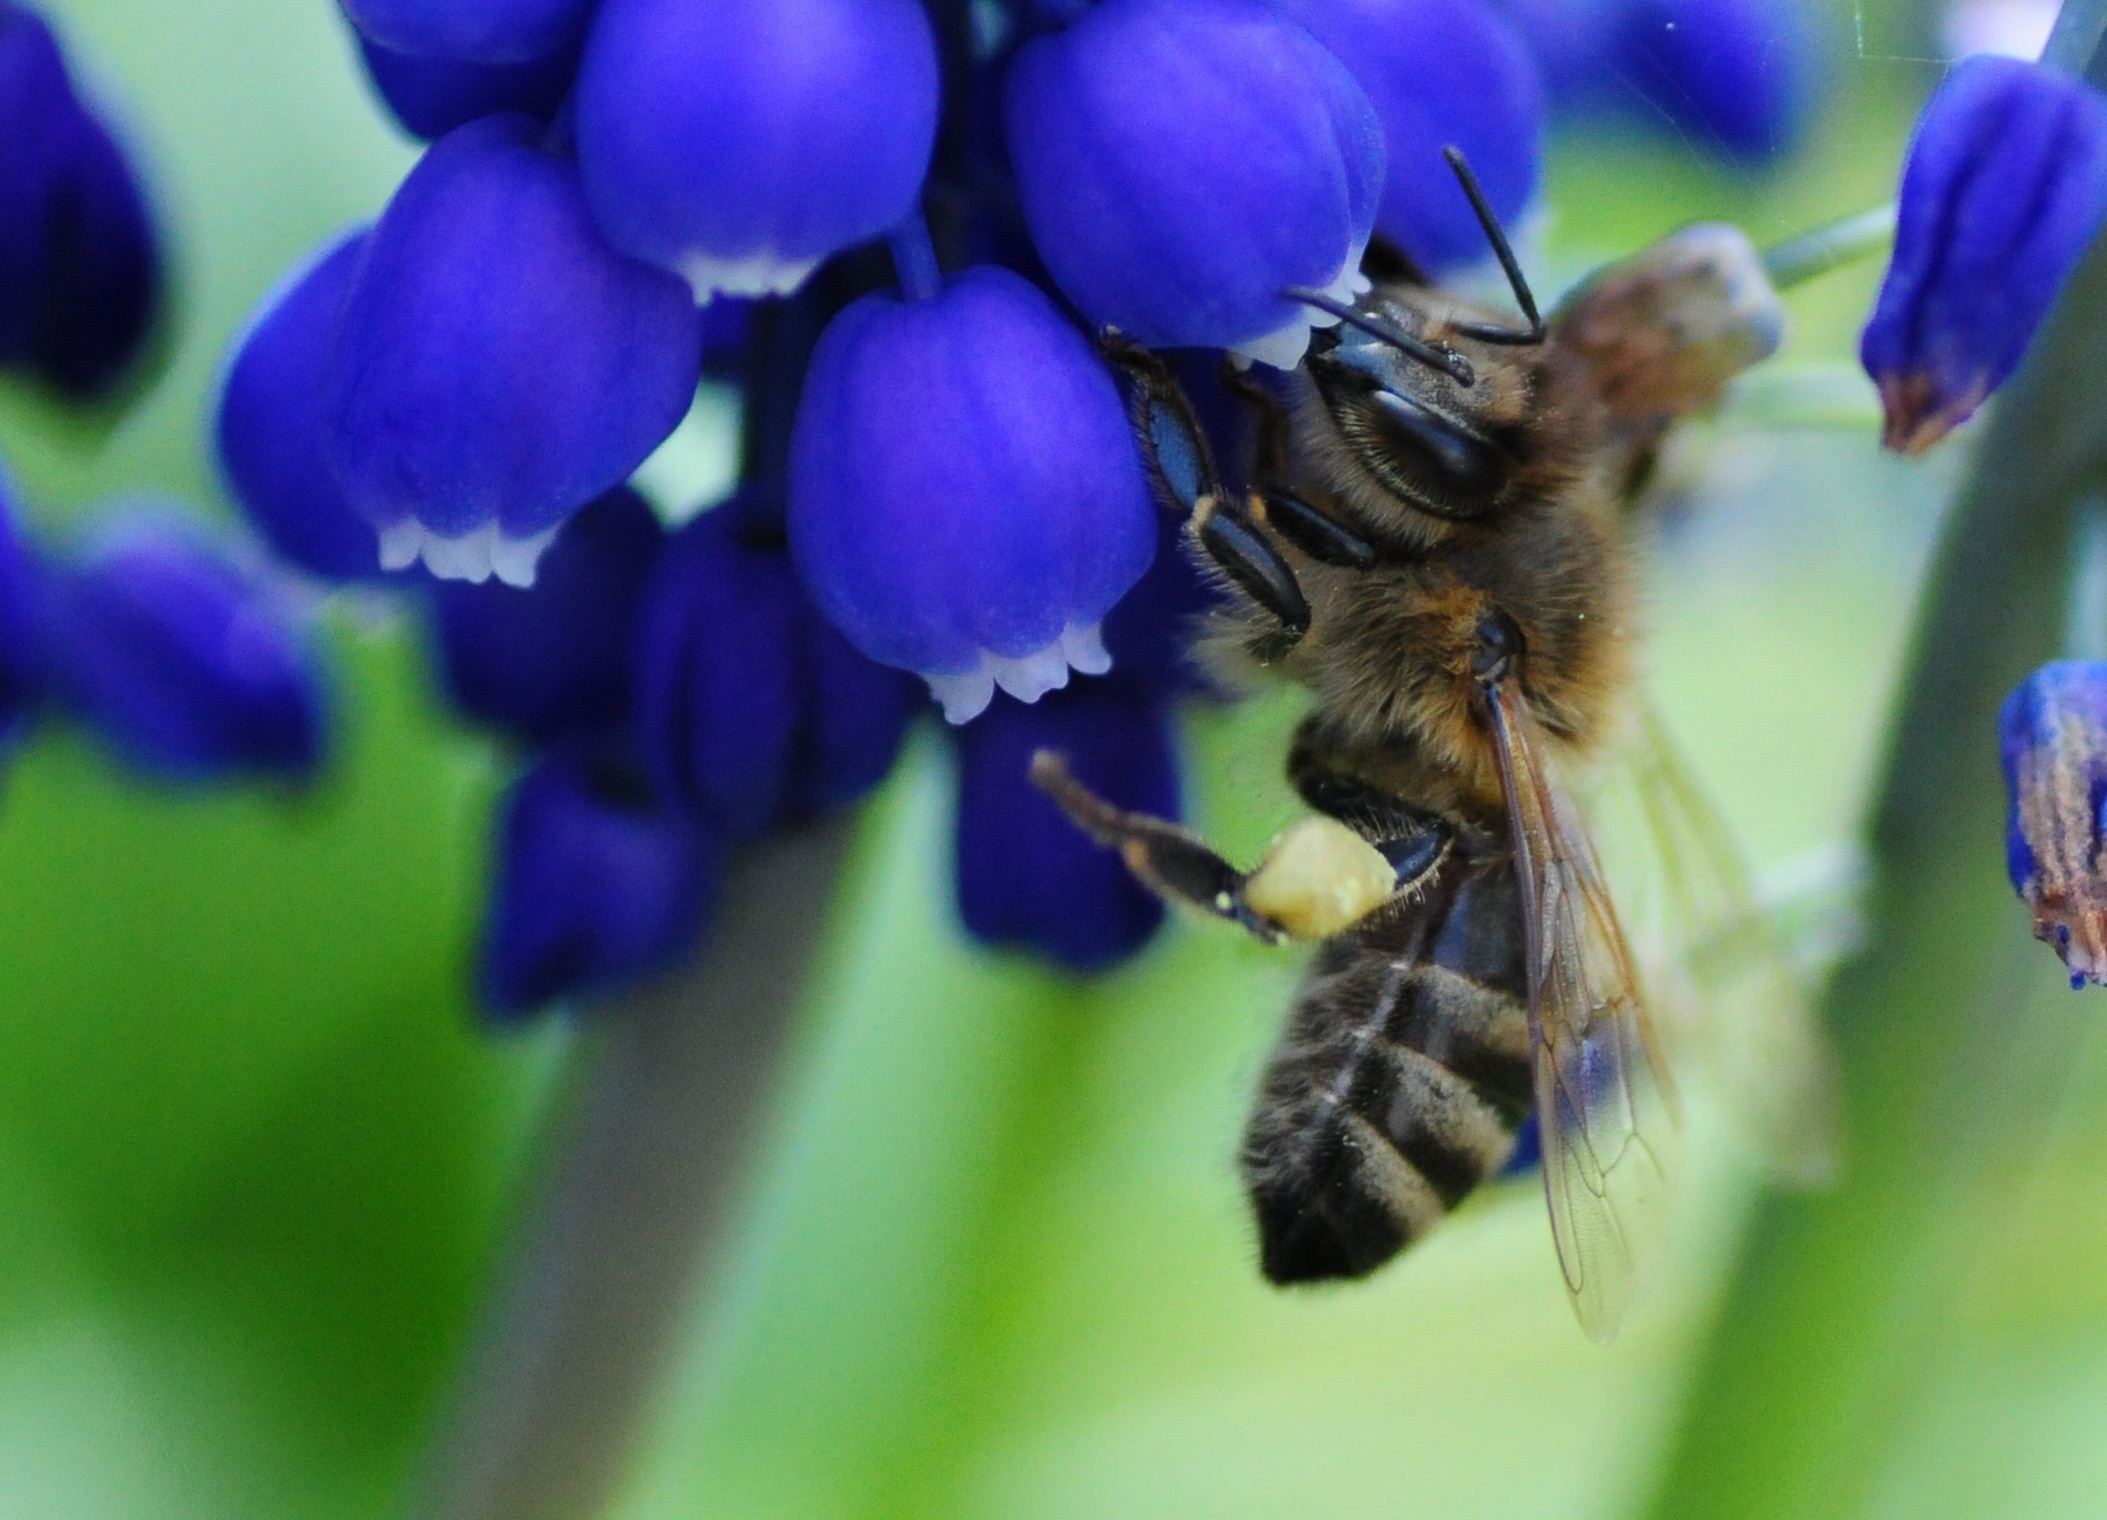
nature, blossom, plant, photography, flower, petal, bloom, bell, pollen, spring, insect, botany, garden, close, flora, fauna, invertebrate, wildflower, close up, violet, bee, muscari, bumblebee, spring flowers, nectar, macro photography, always, harbinger of spring, honey bee, pollinator, traubenf rmige inflorescences, membrane winged insect